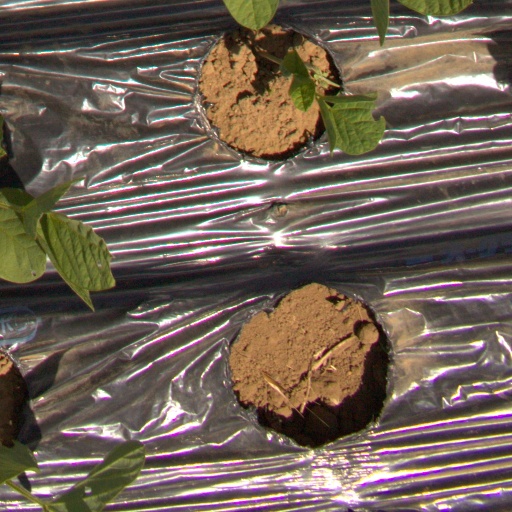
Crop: Jerusalem artichoke